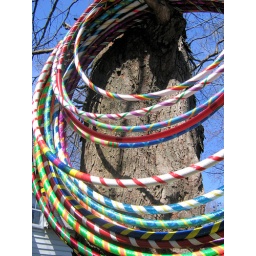
The hoop tree is in full bloom!!